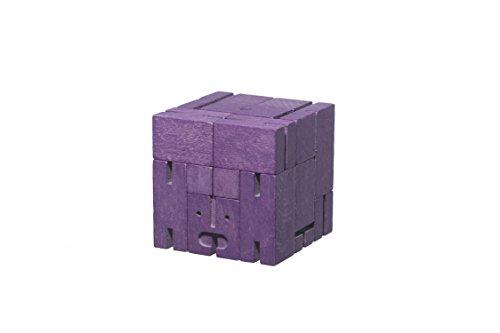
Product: Areaware Cubebot Small
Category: Toys & Games | Puzzles | Brain Teasers | Assembly & Disentanglement Puzzles
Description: Great Condition.
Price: $28.92